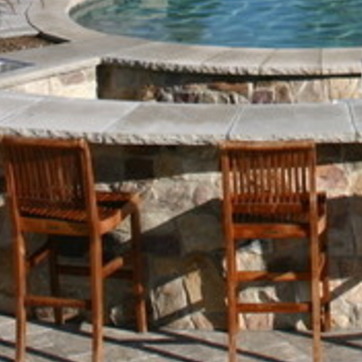
Material: stone